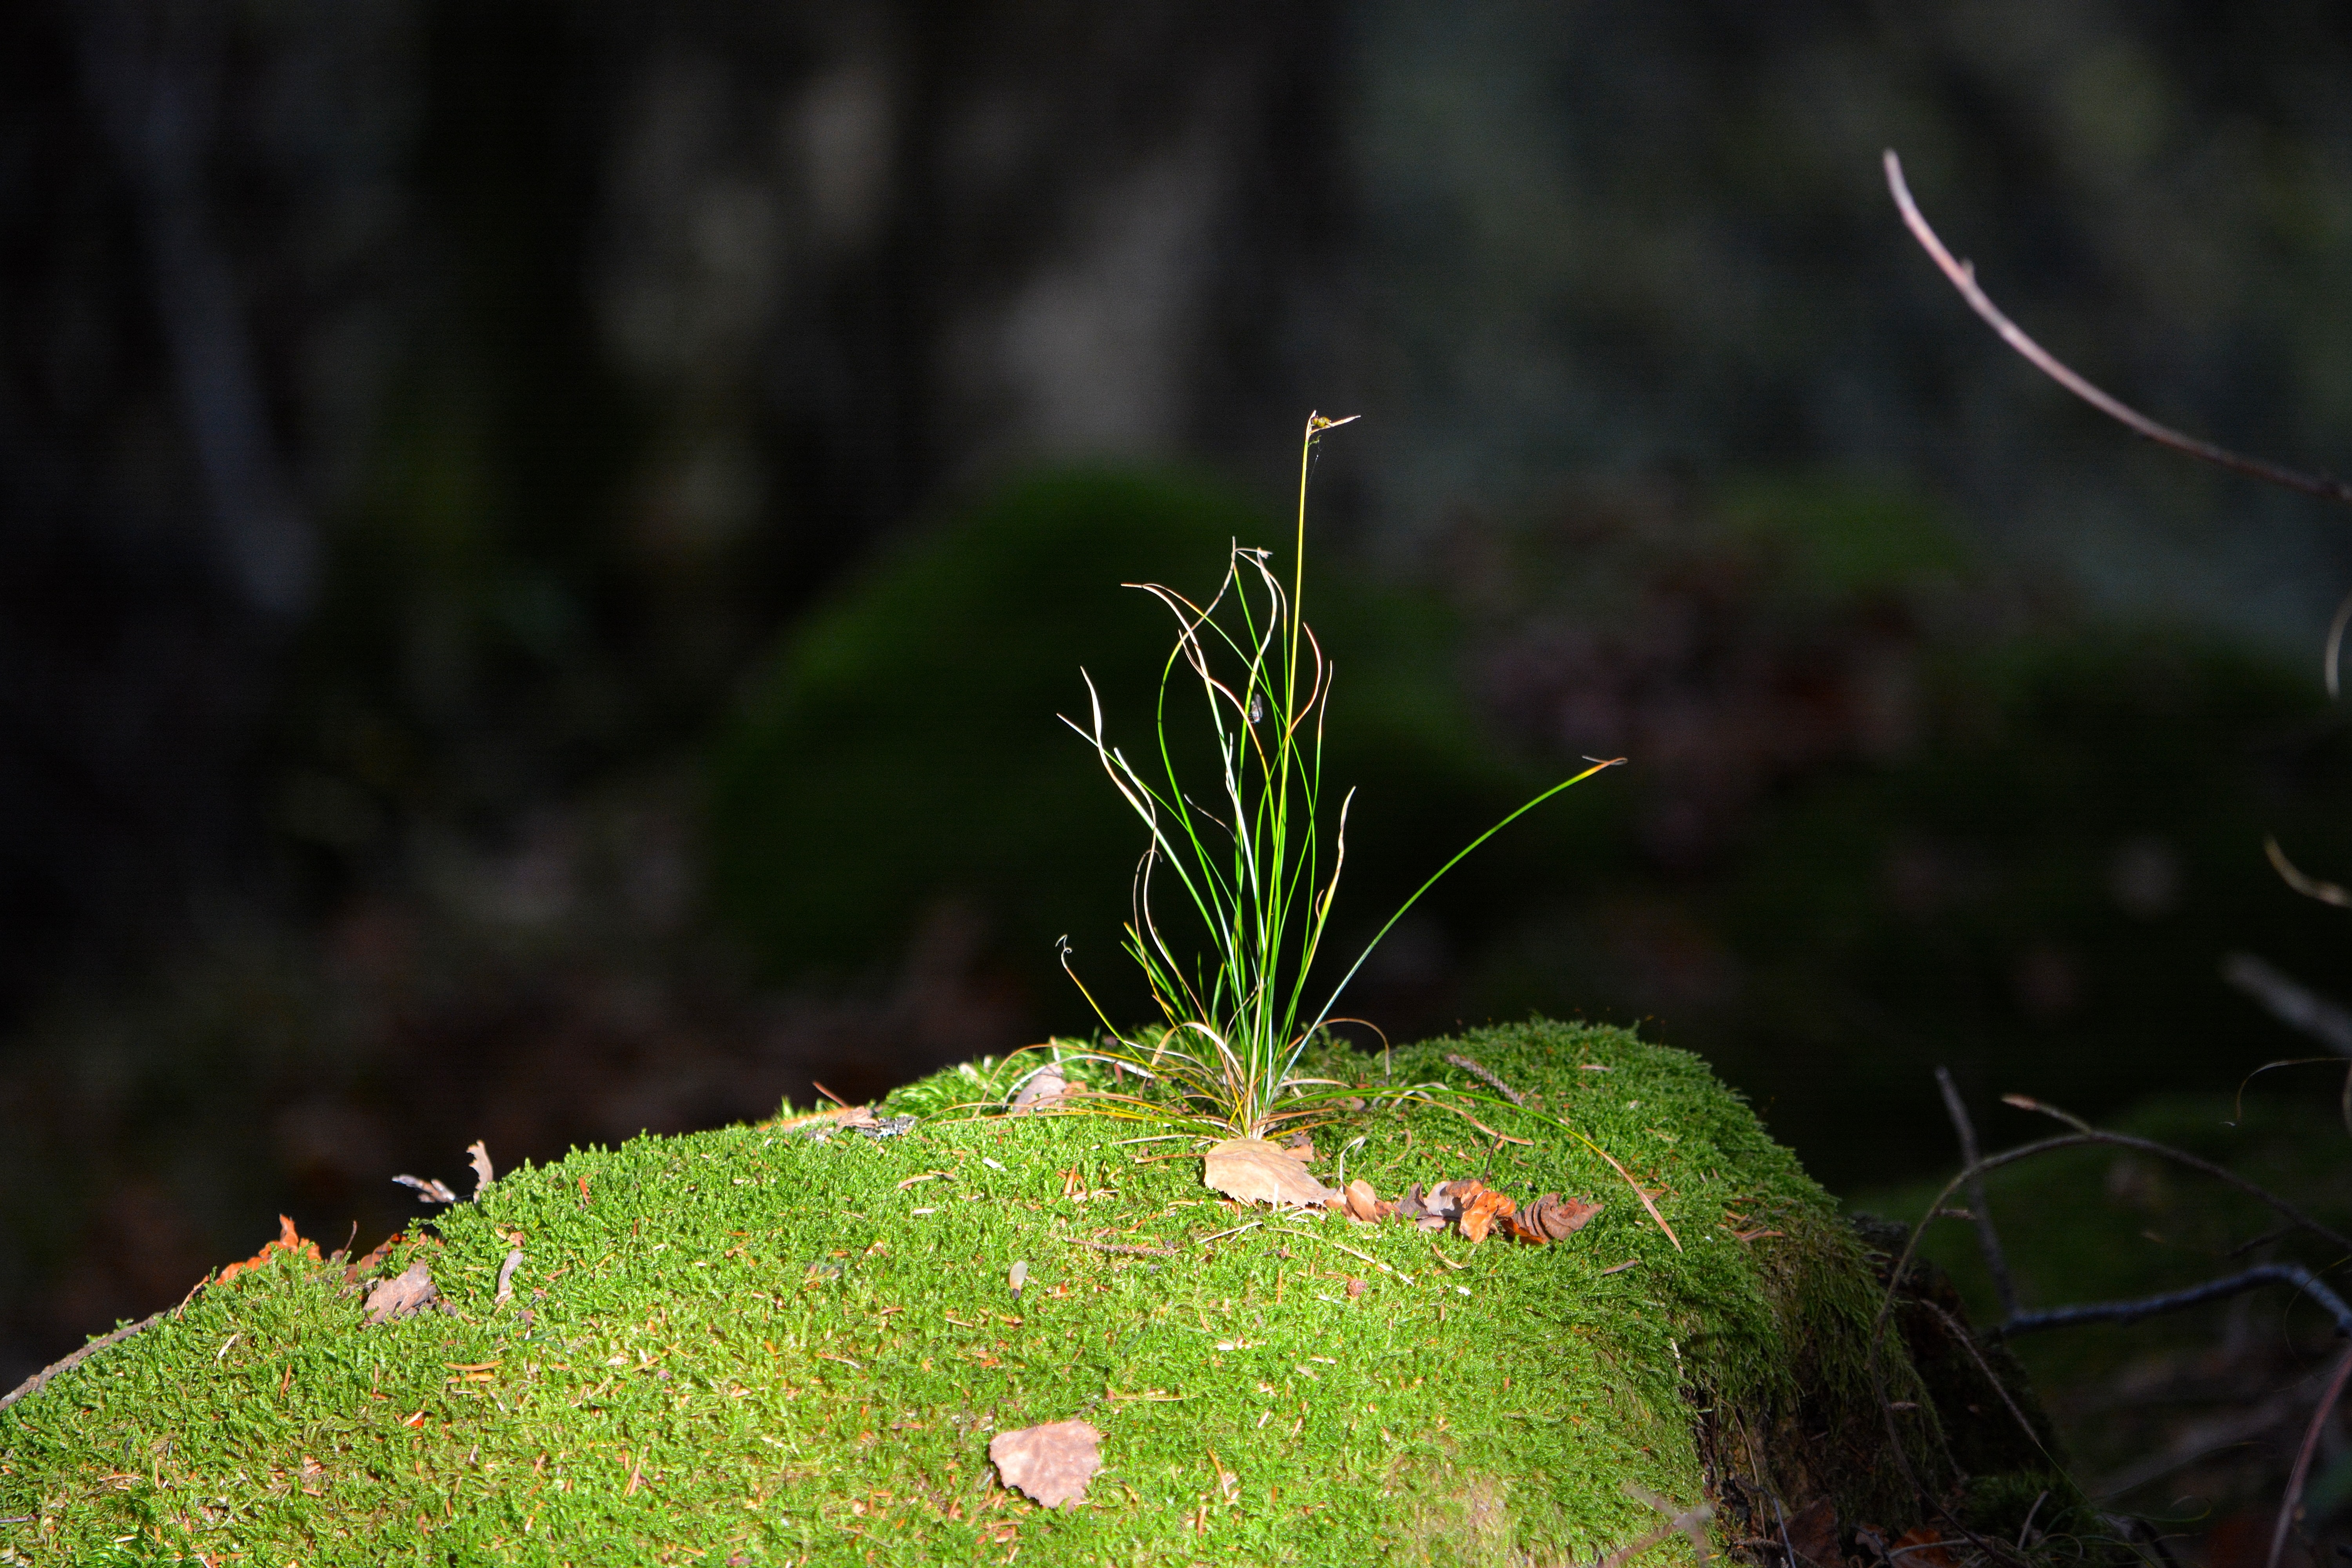
tree, nature, forest, grass, branch, plant, lawn, leaf, flower, moss, green, grow, autumn, soil, botany, flora, sprout, woodland, ecosystem, macro photography, grass family, land plant